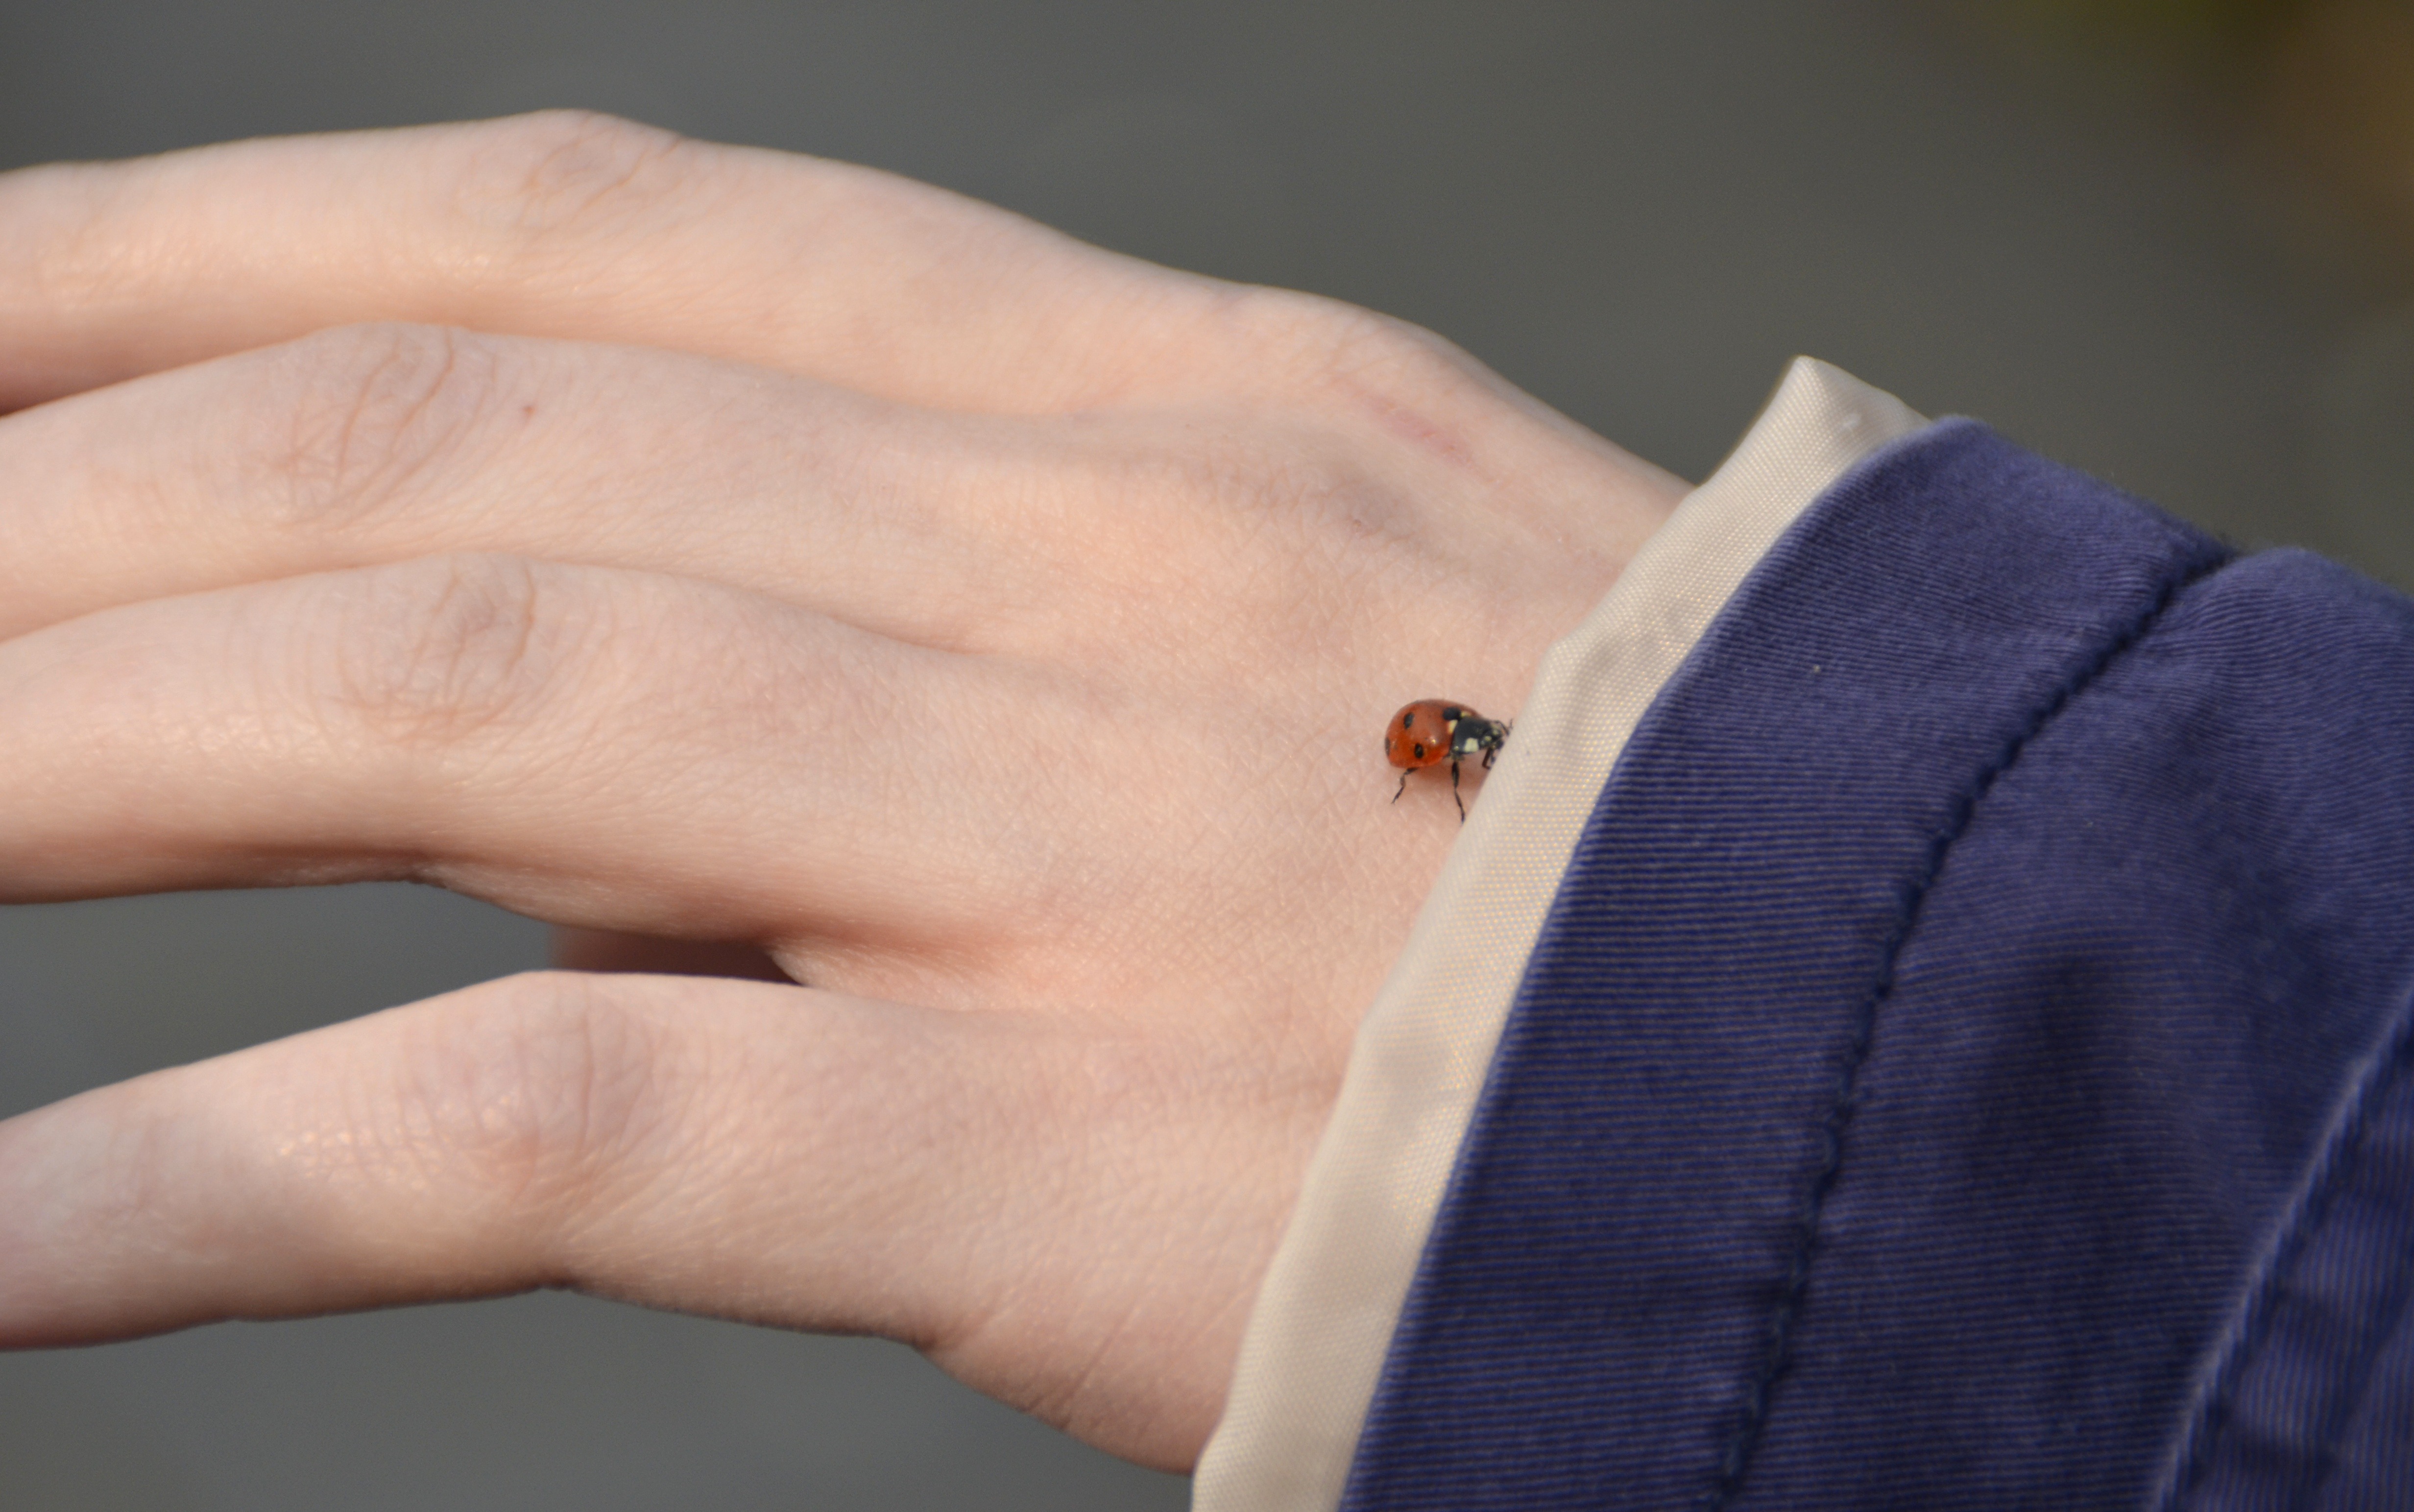
hand, nature, finger, ladybug, arm, close up, jewellery, connectedness, sense, fashion accessory